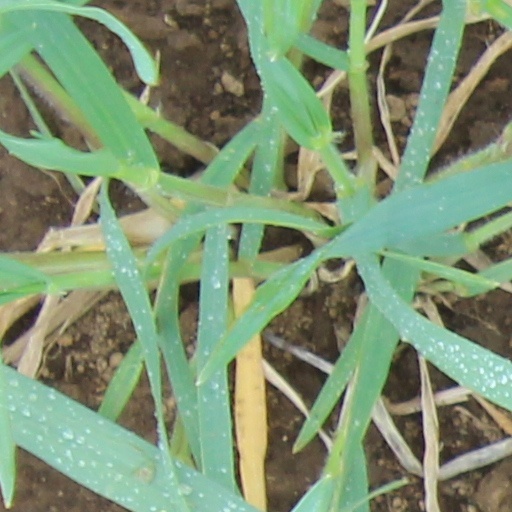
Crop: wheat